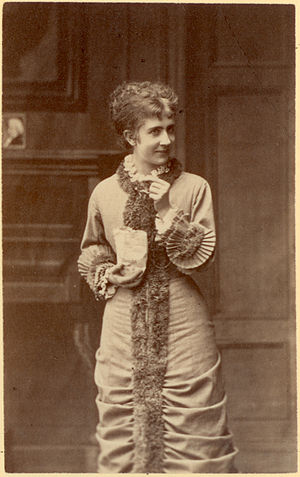
Et dukkehjem
Betty Hennings som Nora i uropførelsen i 1879.
Et dukkehjem er et drama af den norske dramatiker og digter Henrik Ibsen. Stykket udkom d. 4. december 1879 på Gyldendalske Boghandels Forlag i København og havde premiere d. 21. december samme år på Det Kongelige Teater.